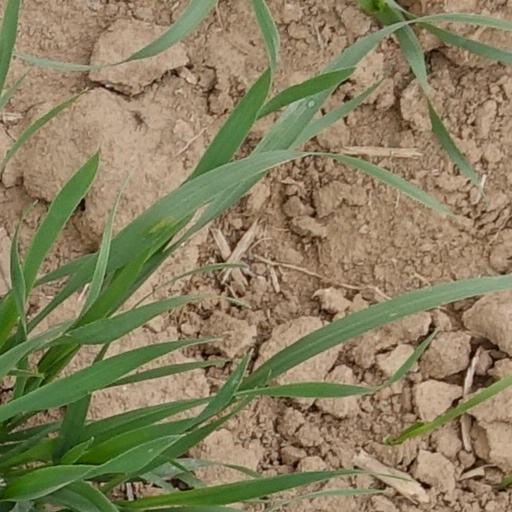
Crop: wheat